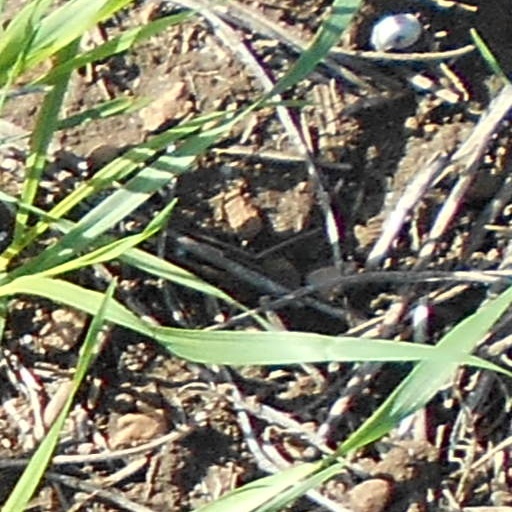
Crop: wheat